Hsu Eaint San

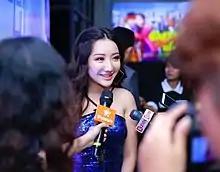
Hsu Eaint San at her film promotion event

Hsu Eaint San (born Hsu Myat Thin on 22 March 1994) is a Burmese actress and commercial model. She is best known for her leading roles in several Burmese films. Throughout her career, she has acted in over 40 films.